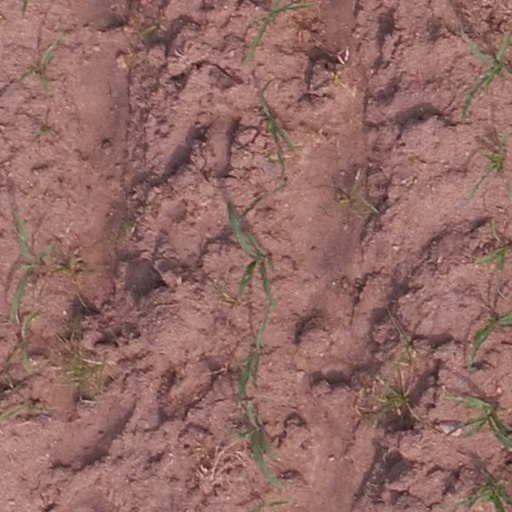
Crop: maize; corn